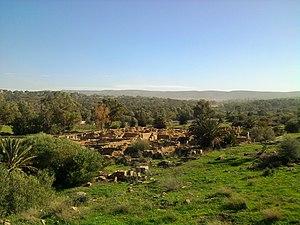
Tunisie, vue sur les ruines de Djebel oust dans les environs de Zaghouan
Djebel Oust est une ville du nord-ouest de la Tunisie située à une trentaine de kilomètres au sud-ouest de Tunis sur la rive droite de l'oued Miliane. Elle est adossée à la montagne éponyme d'une hauteur de 396 mètres.
Cette liste des sites archéologiques de Tunisie donne un aperçu des sites archéologiques répartis sur le territoire de l'actuelle Tunisie.